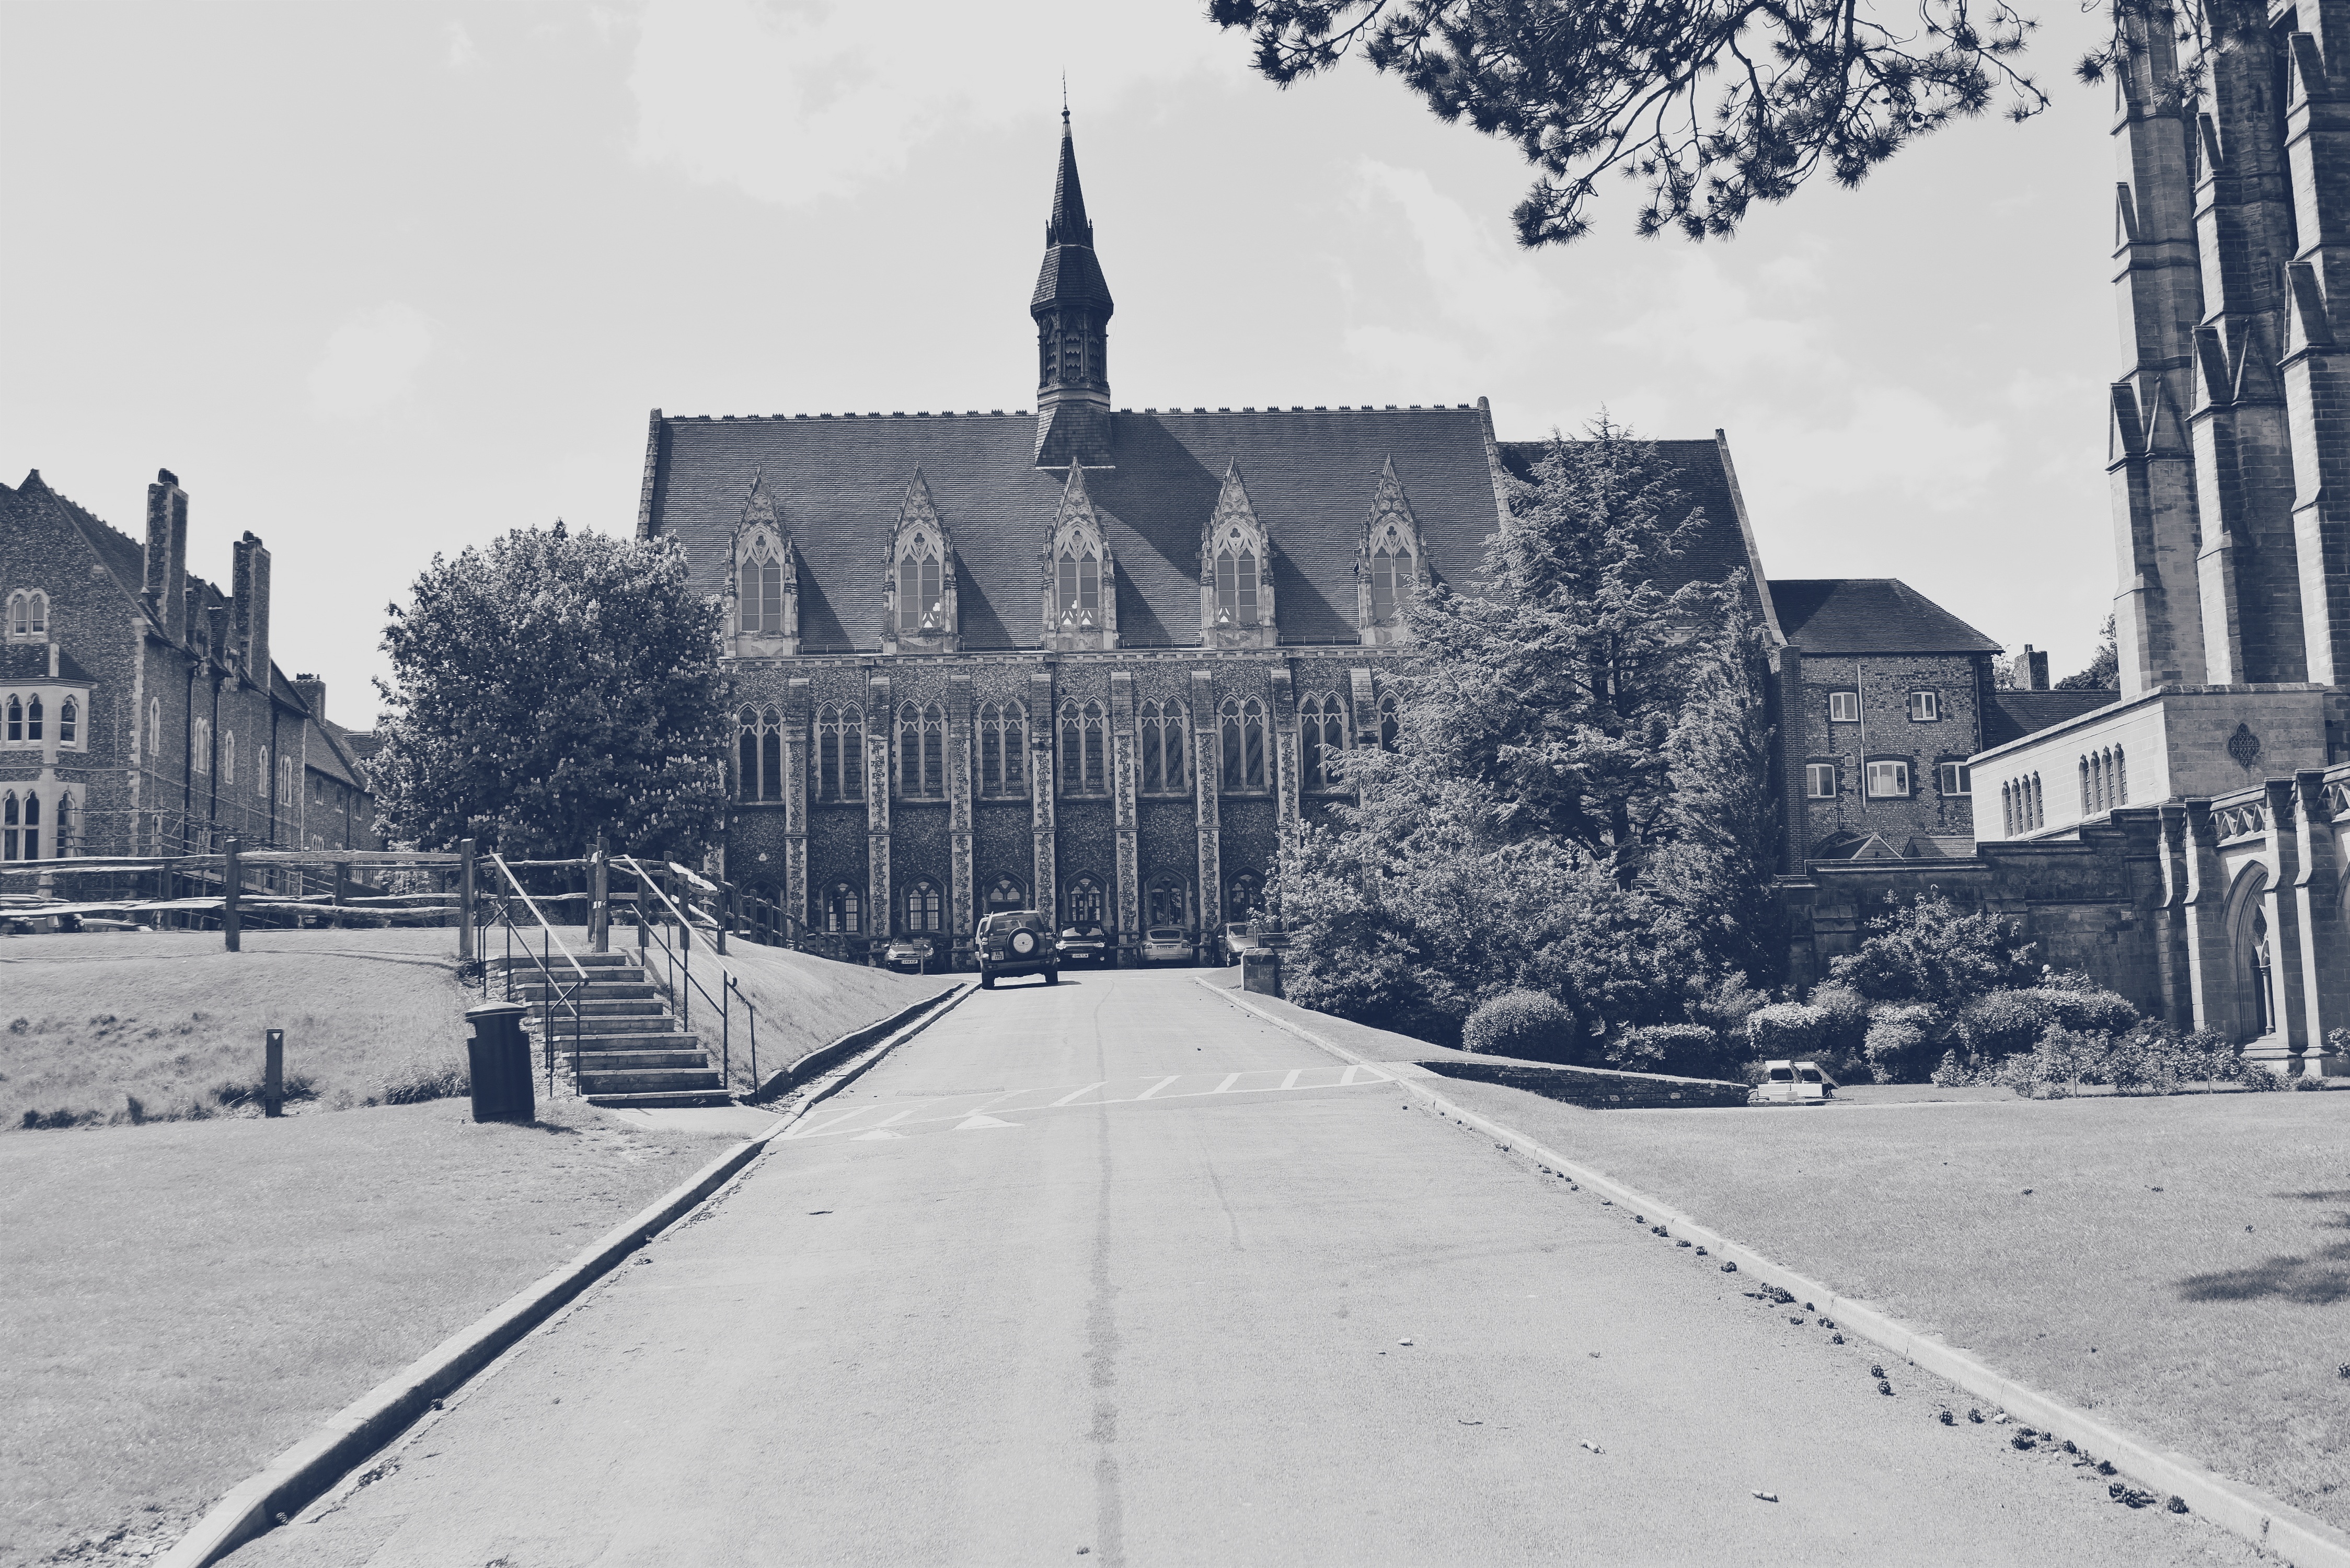
snow, winter, road, building, cityscape, weather, church, cathedral, monochrome, season, place of worship, trees, uk, england, historical, lancing college